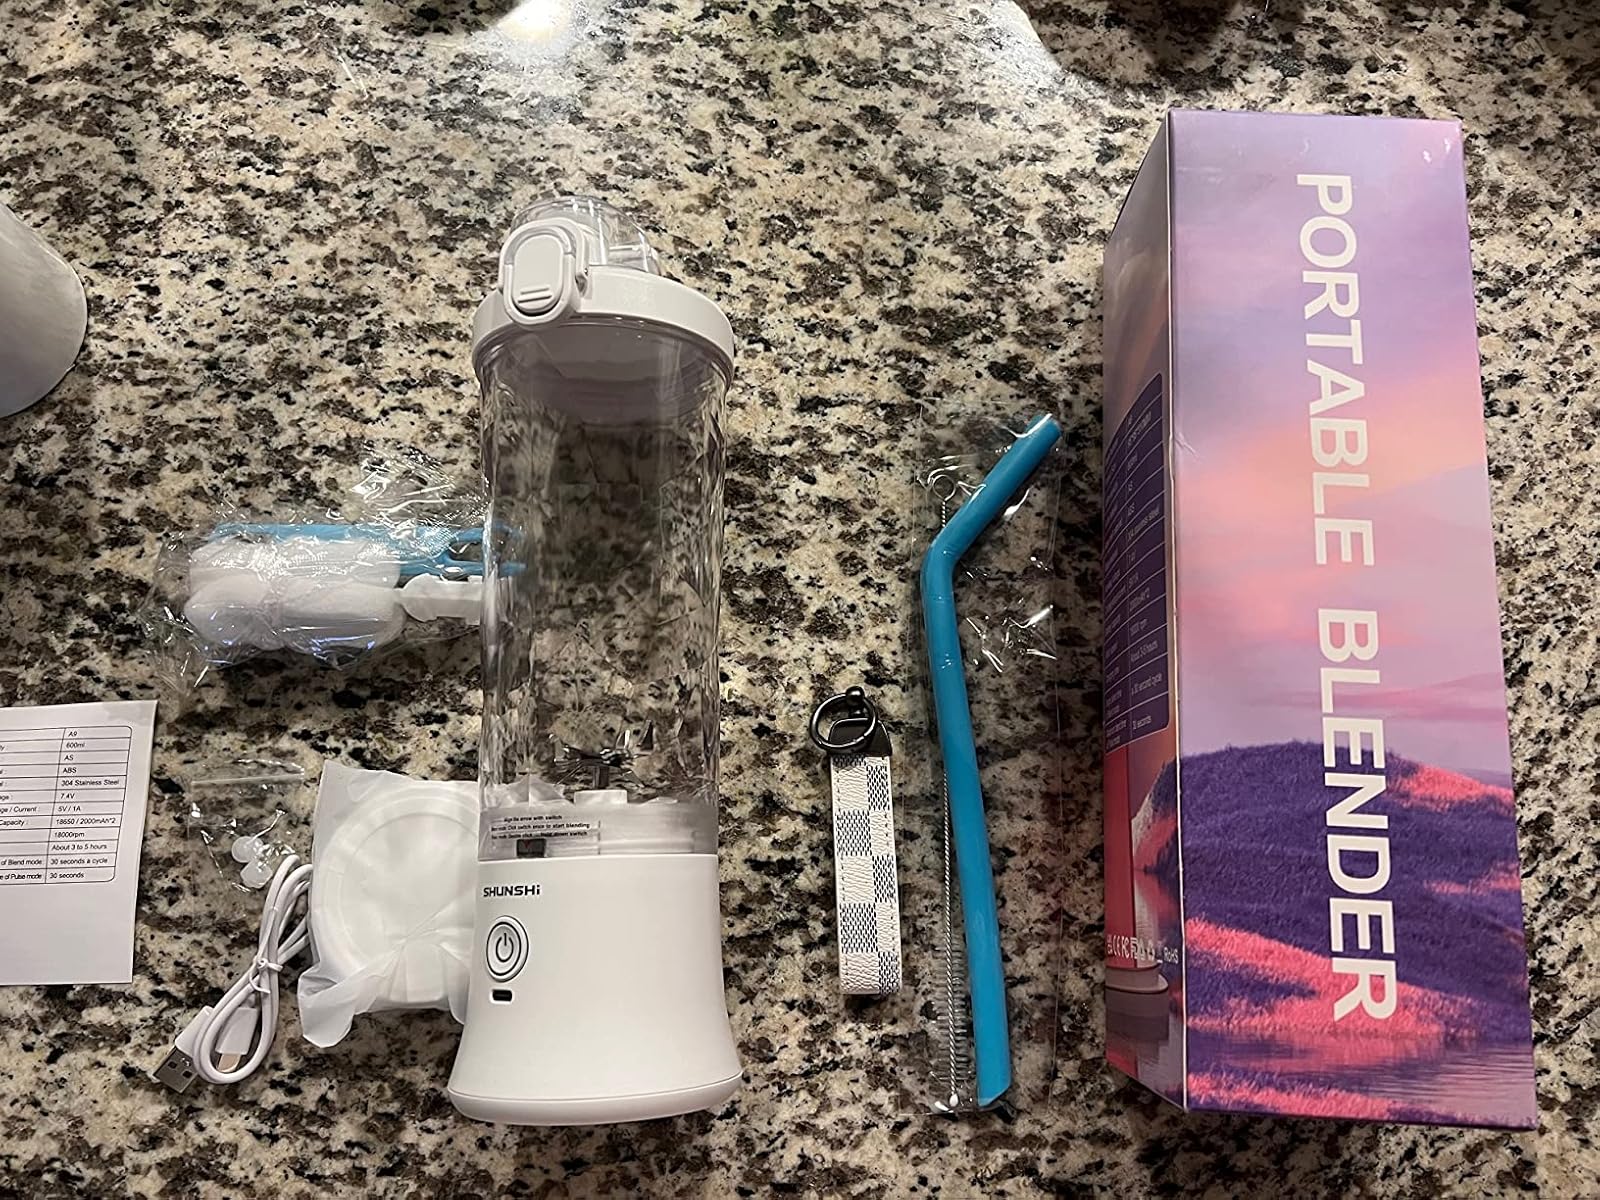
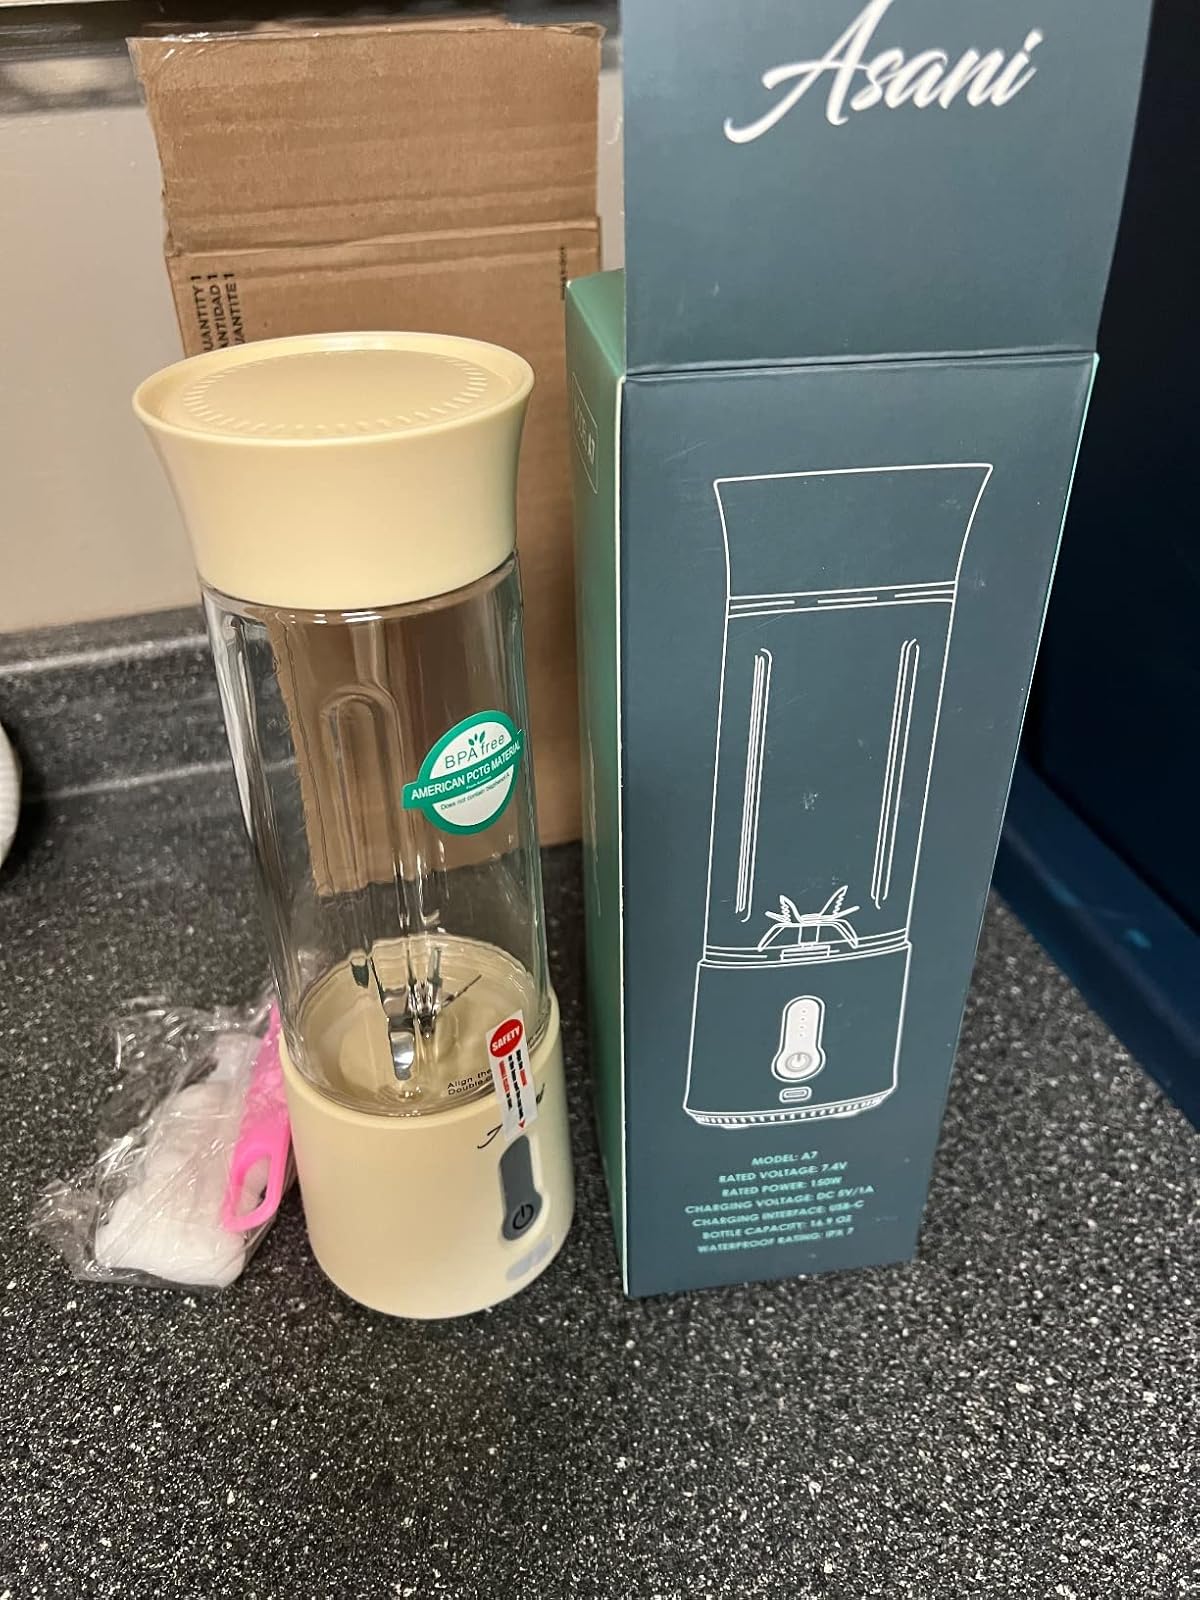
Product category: items_blender
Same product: no